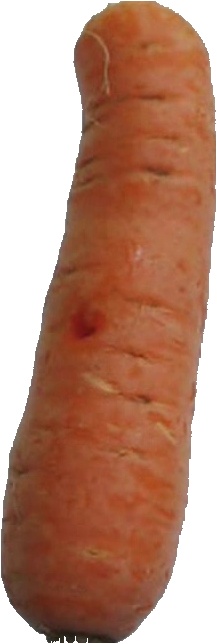
Label: carrot_1